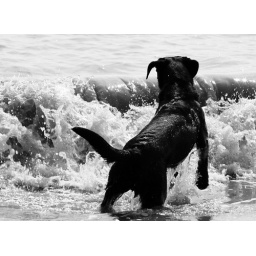
black dog in a wave on a beach near kessingland suffolk, uk